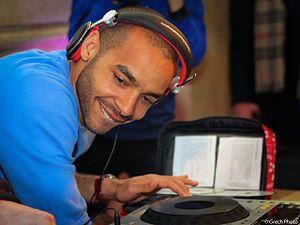
DJ Mehdi en février 2011
DJ Mehdi, de son vrai nom Mehdi Faveris-Essadi, est un producteur de musique et compositeur de hip-hop et de musique électronique français.